Carl-Göran Öberg

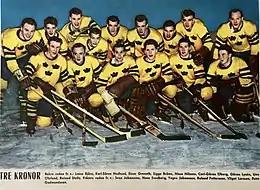
Tre Kronor in November 1958, from the left, standing: Lasse Björn, Karl-Sören "Kalle" Hedlund, Einar Granath, Sigge Bröms, Nils "Dubbel-Nisse" Nilsson, Carl-Göran "Lill-Stöveln" Öberg, Göran Lysén, Uno "Garvis" Öhrlund, Roland "Rolle" Stoltz; front row: Sven "Tumba" Johansson, Hasse Svedberg, Yngve Johansson, Roland "Sura-Pelle" Pettersson, Vilgot "Ville" Larsson and Rune Gudmundsson.

Carl-Göran "Lill-Stöveln" Öberg (born 24 December 1938) is a retired ice hockey player who won silver medals at the 1964 Winter Olympics and 1963 and 1967 world championships. He was nicknamed Lill-Stöveln (Little Stöveln) after his elder brother, the Olympic ice hockey player Hans "Stöveln" Öberg.